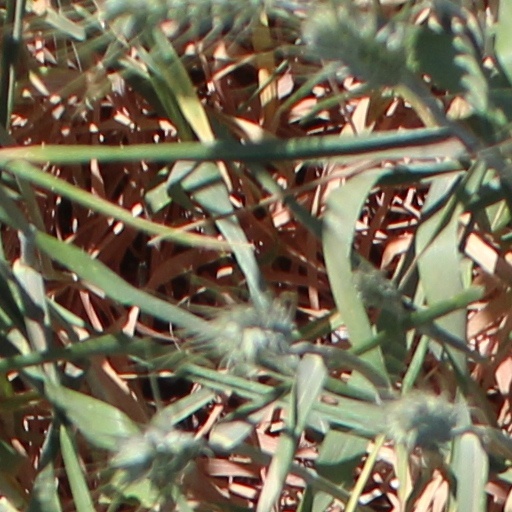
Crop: wheat